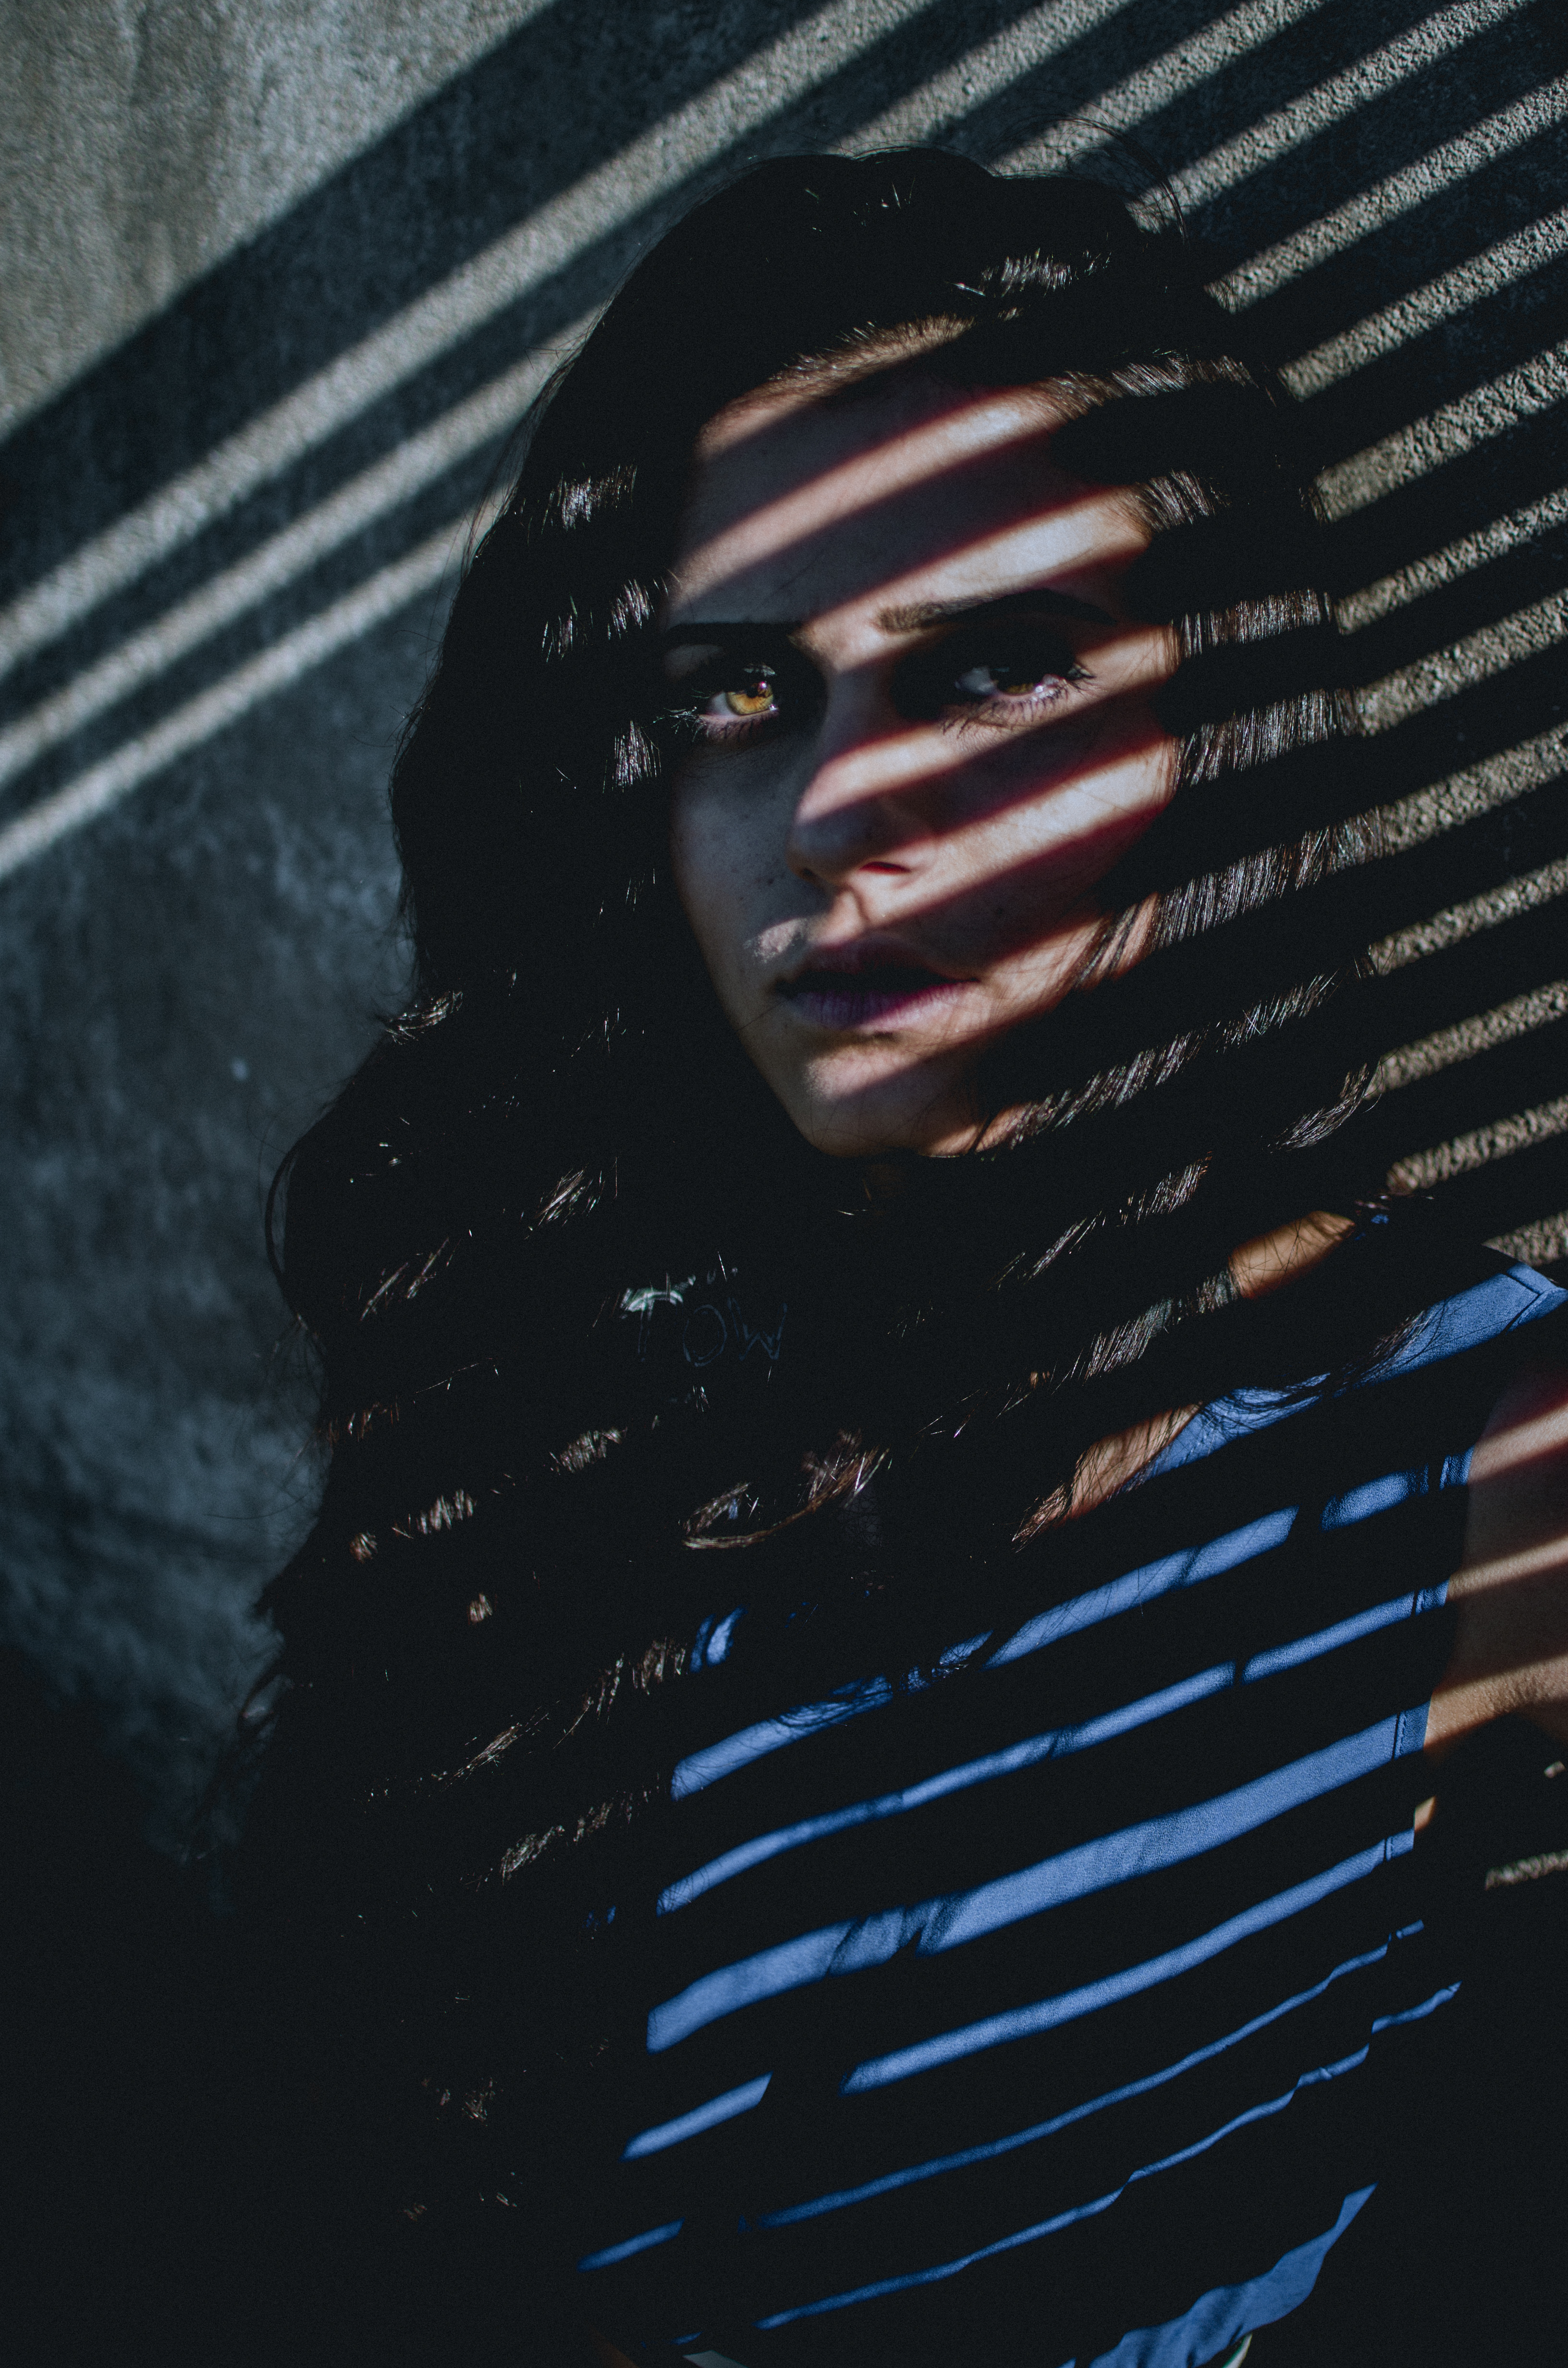
darkness, blue, black, illustration, poster, organ, album cover